1896–97 American Cup

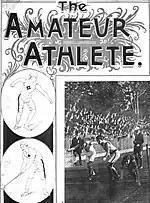
September 24 cover of Athlete

The first round draw took place at the AFA meeting in Ball's Union Hall at East Newark, New Jersey on October 10, 1896. The Scottish Americans drew the bye. The first round to be finished before Nov. 21.